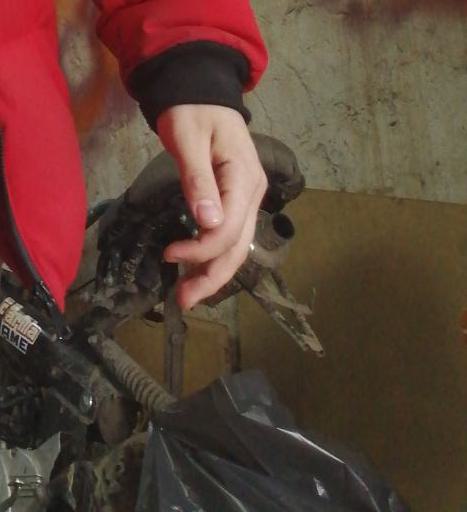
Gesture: no_gesture